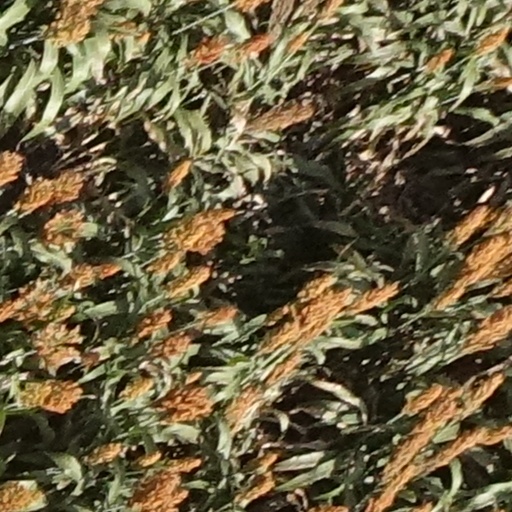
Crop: sorghum